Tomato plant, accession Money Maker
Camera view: tilt-top (135 deg); turntable rotation: 90 degrees
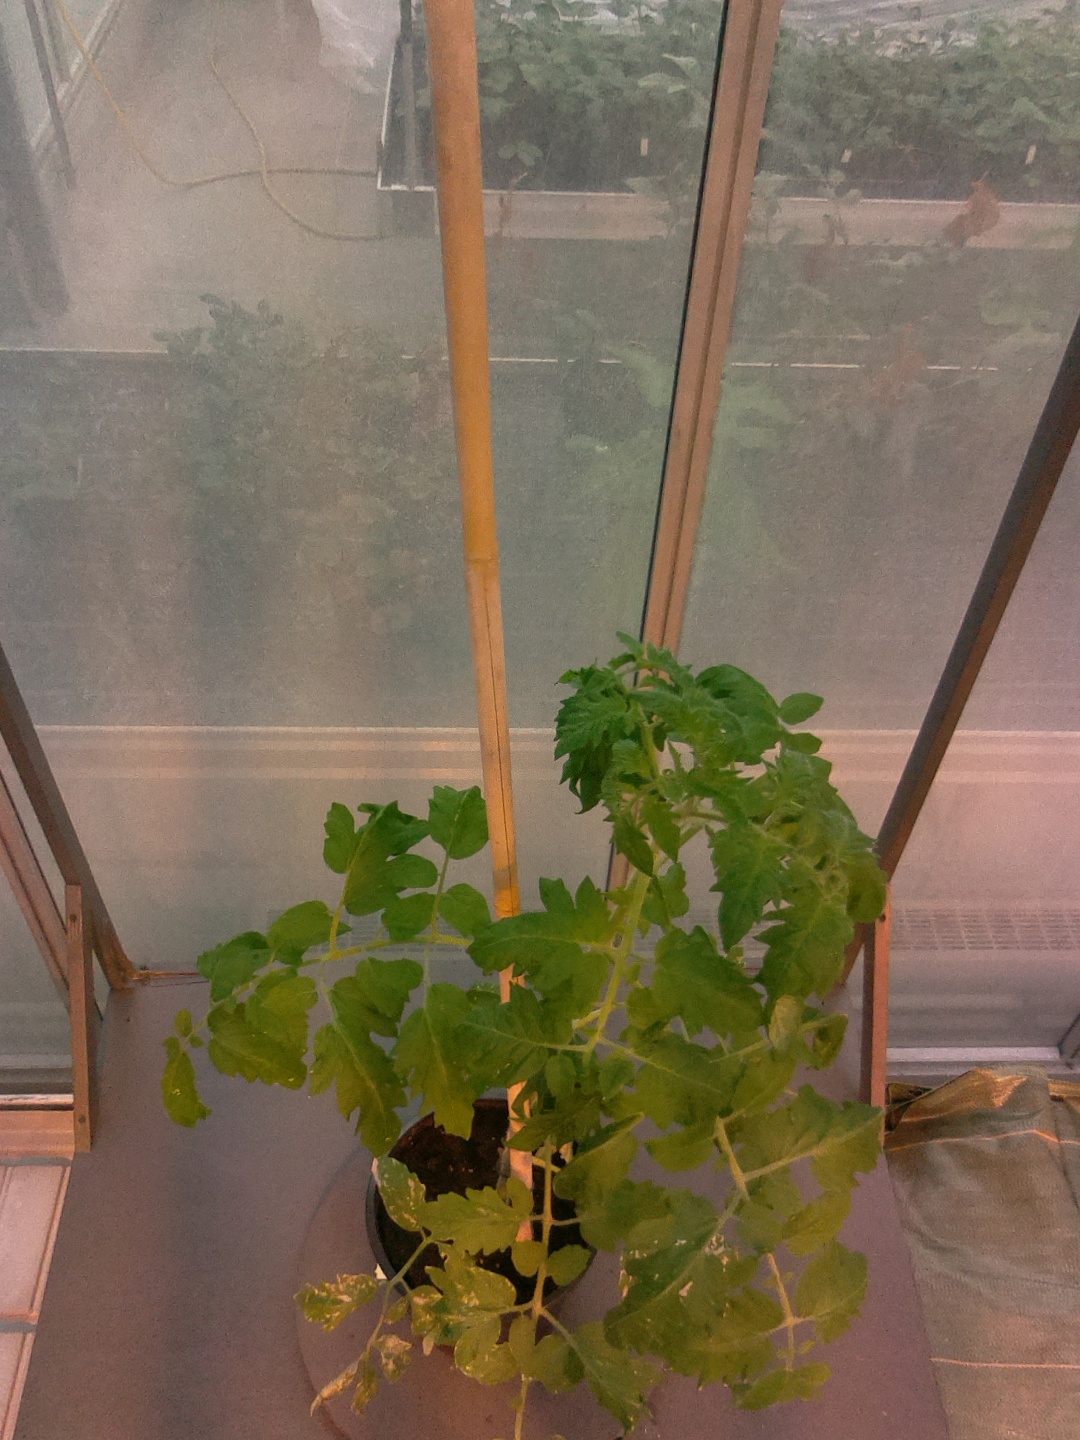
BBCH growth stage 60: First flowers open